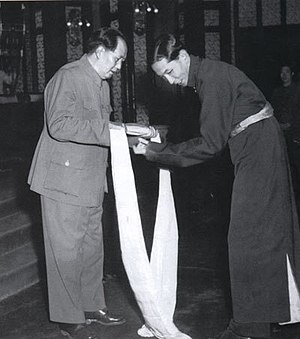
Syttenpunktsoverenskomsten / Forhandlinger
Hovedforhandleren Ngapoi Ngawang Jigme møder Mao Zedong i Beijing, 23. maj 1951.
Aftalen mellem den Centrale Folkeregering og den lokale regering i Tibet om foranstaltninger til fredelig Befrielse af Tibet, eller forkortet Syttenpunktsoverenskomsten om fredelig Befrielse af Tibet er et dokument, hvorved delegerede fra den 14. Dalai Lama, leder af de facto-staten Tibet, indgik en aftale i 1951 med den centrale regering i den nyetablerede Folkerepublikken Kina om at bekræfte kinesisk suverænitet over Tibet.